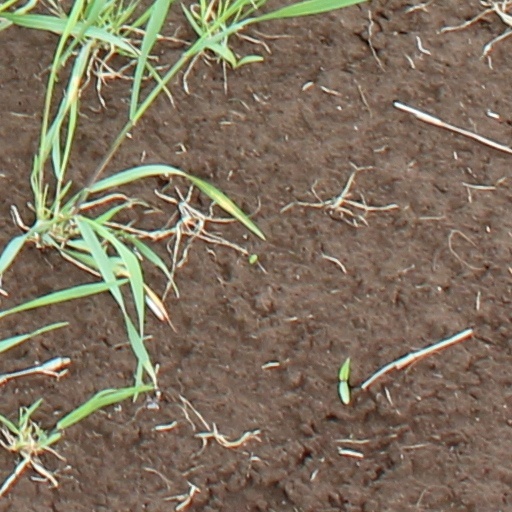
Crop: wheat